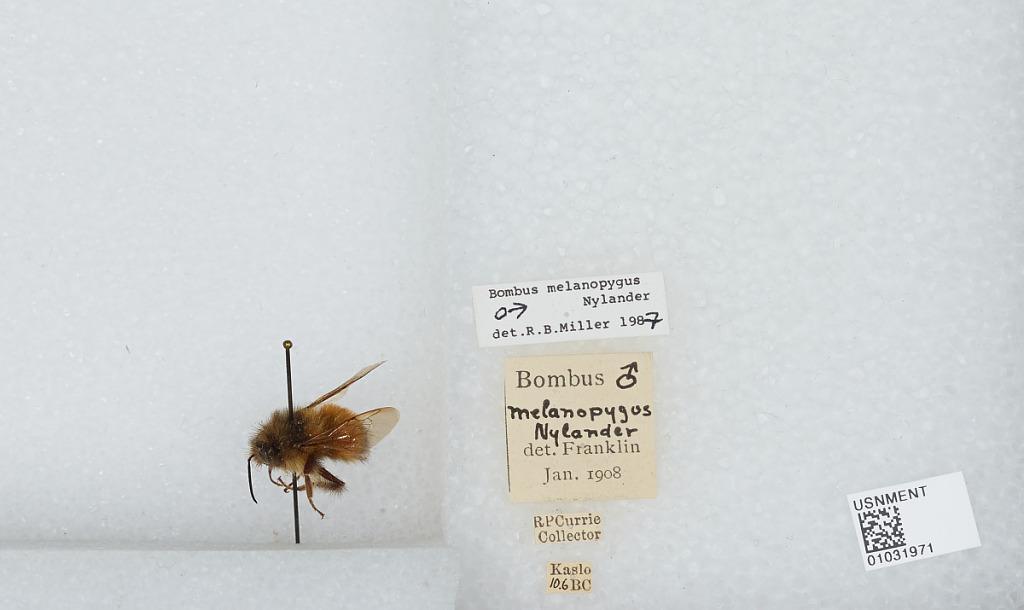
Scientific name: Bombus (Pyrobombus) melanopygus Nylander
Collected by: R. Currie
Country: Canada
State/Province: British Columbia
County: Kootenay
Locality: Kaslo
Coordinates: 49.9133, -116.911
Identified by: Miller, R. B.